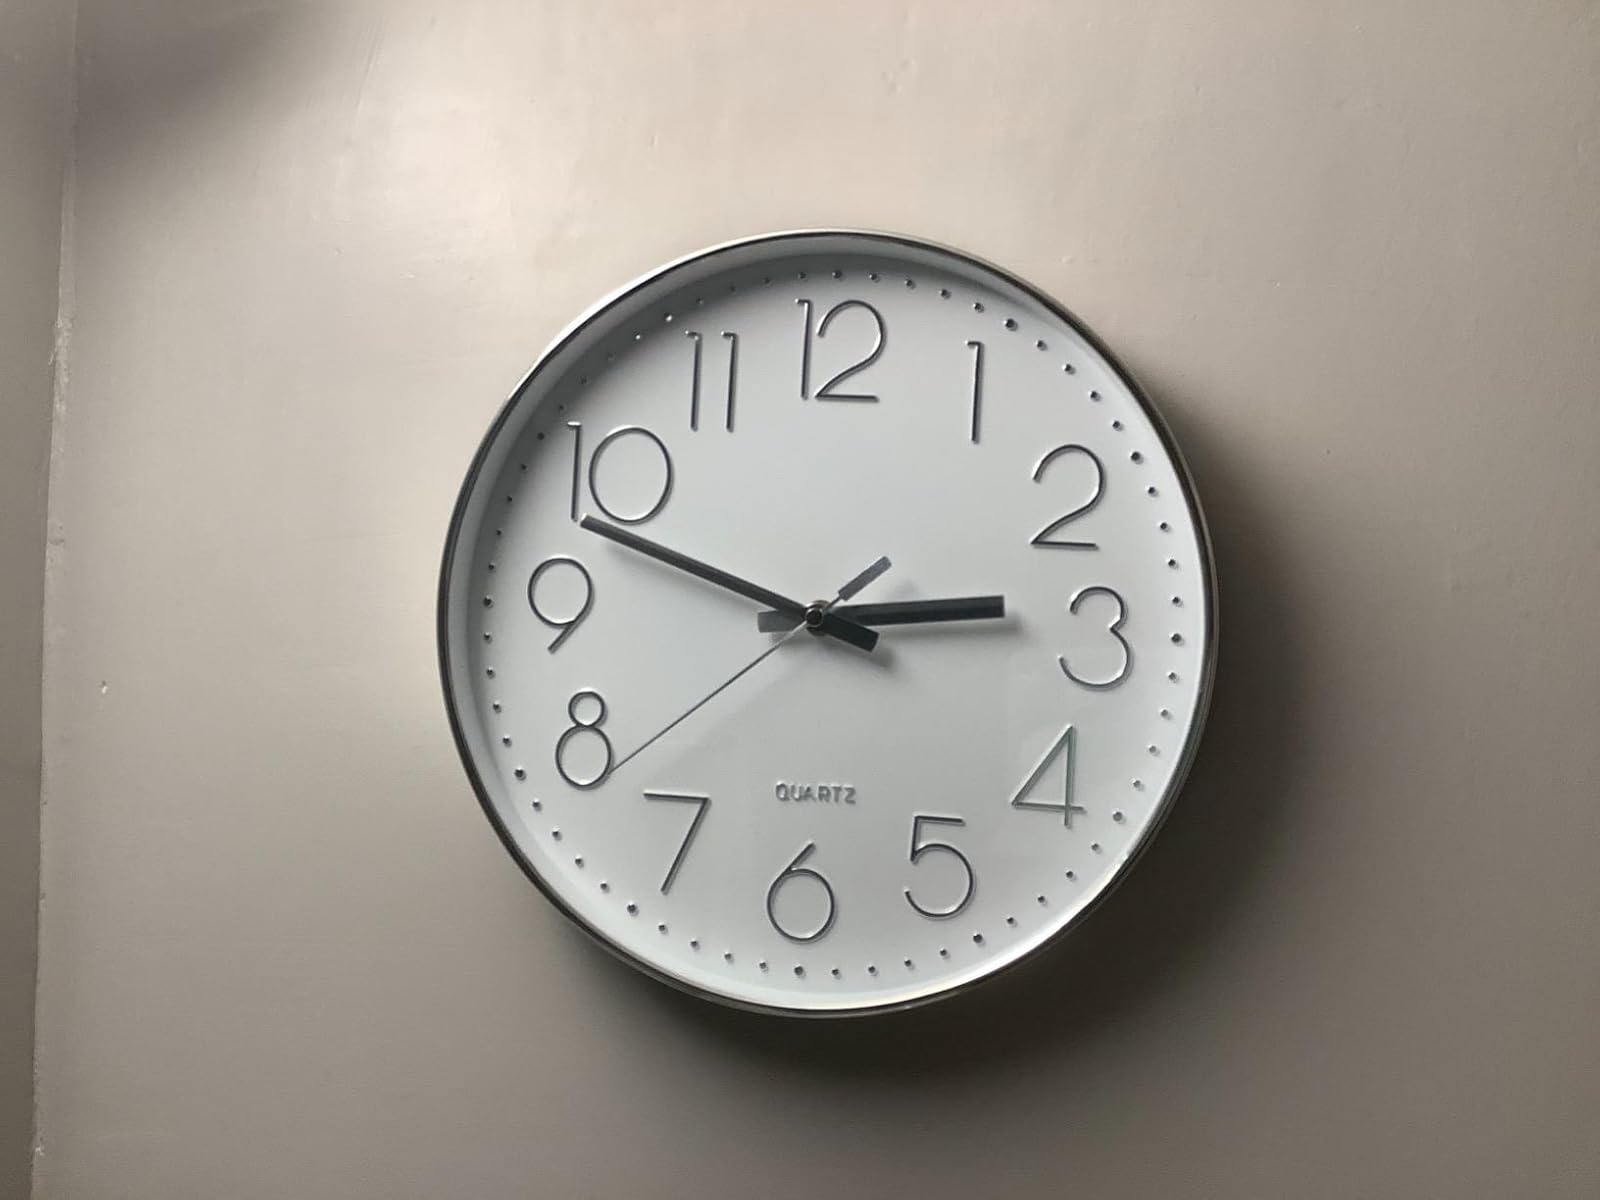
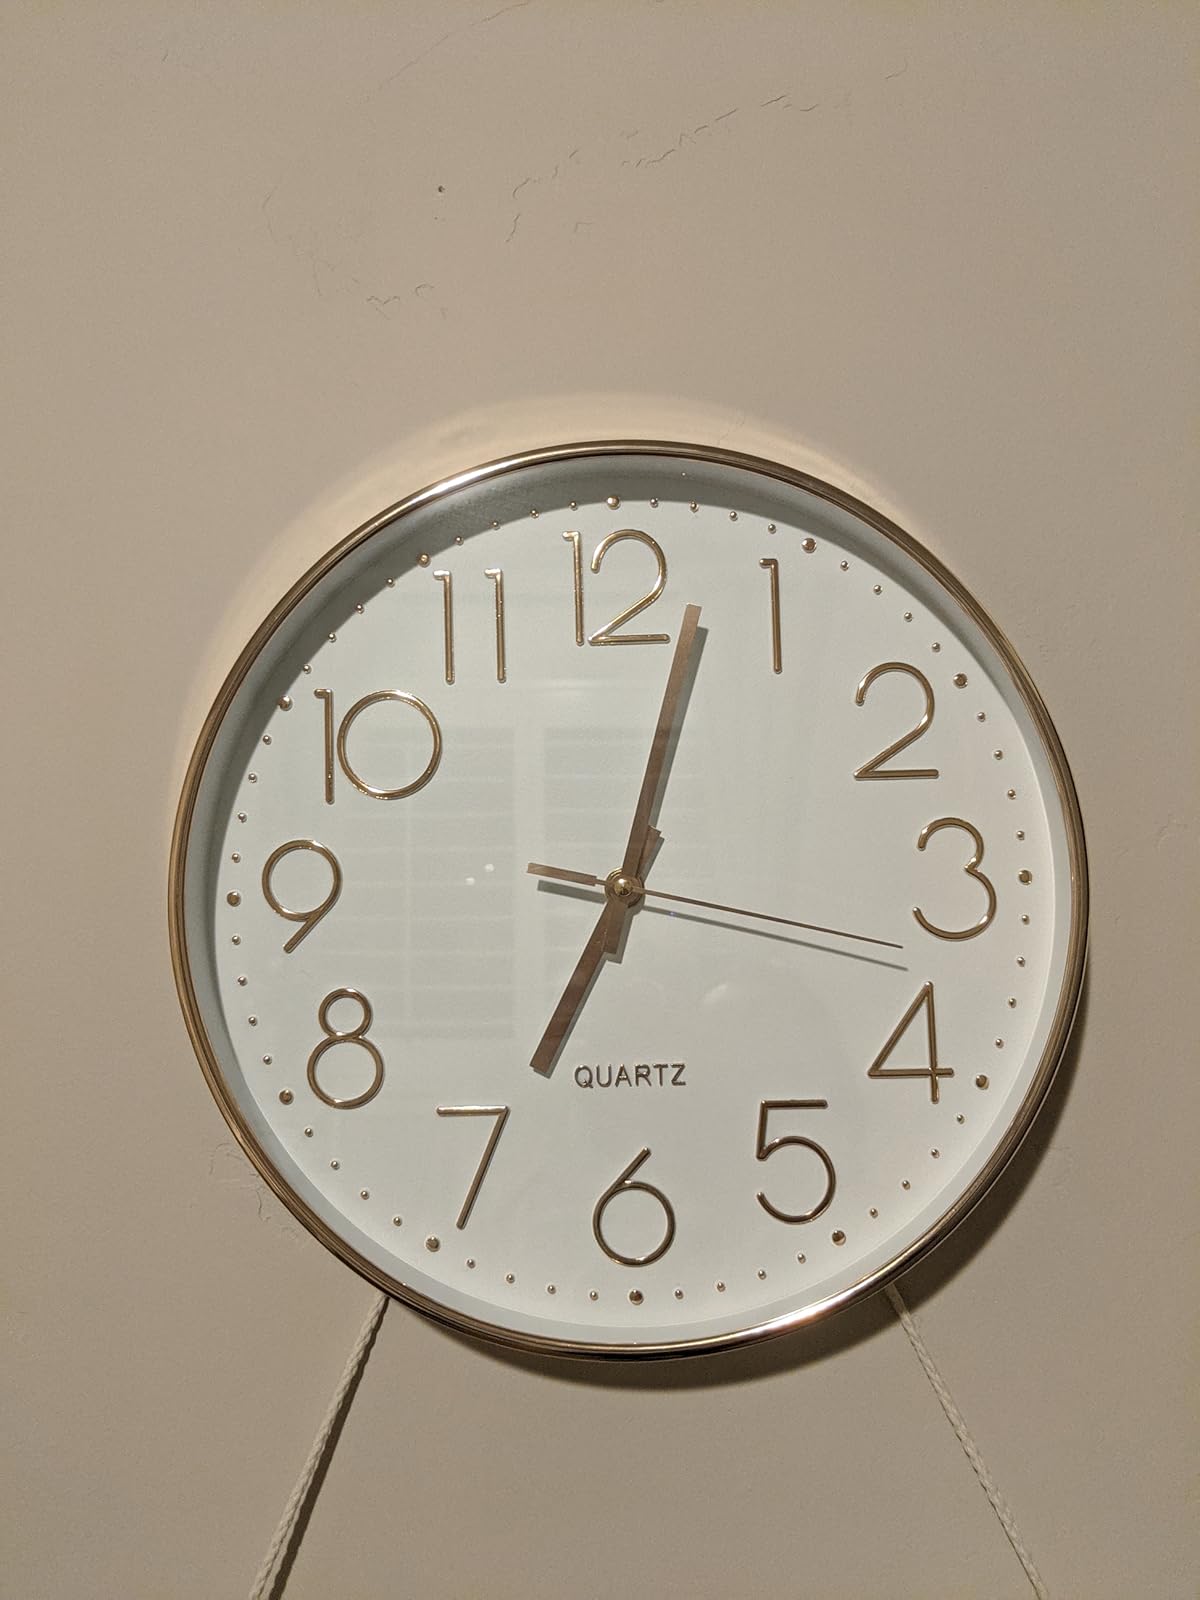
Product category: clock
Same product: no